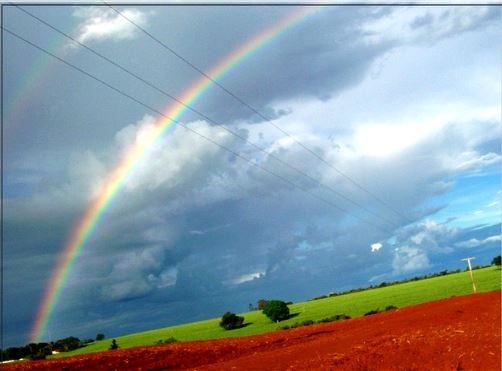
Fire: no
Smoke: no